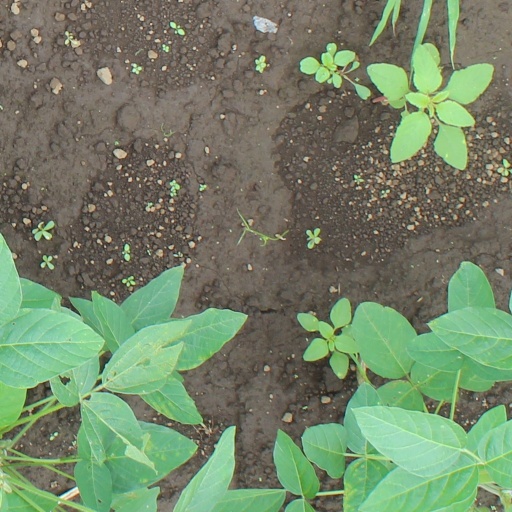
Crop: soybean